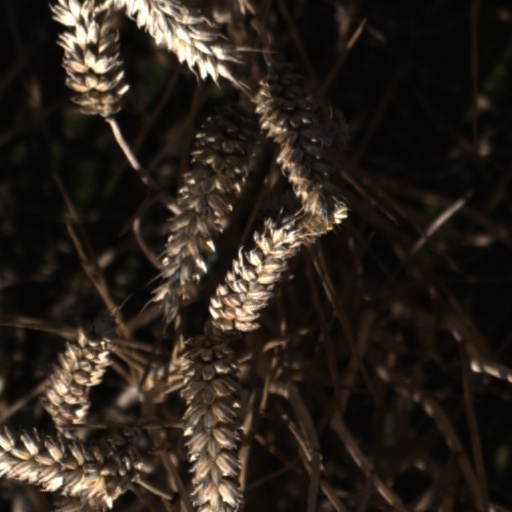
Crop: wheat